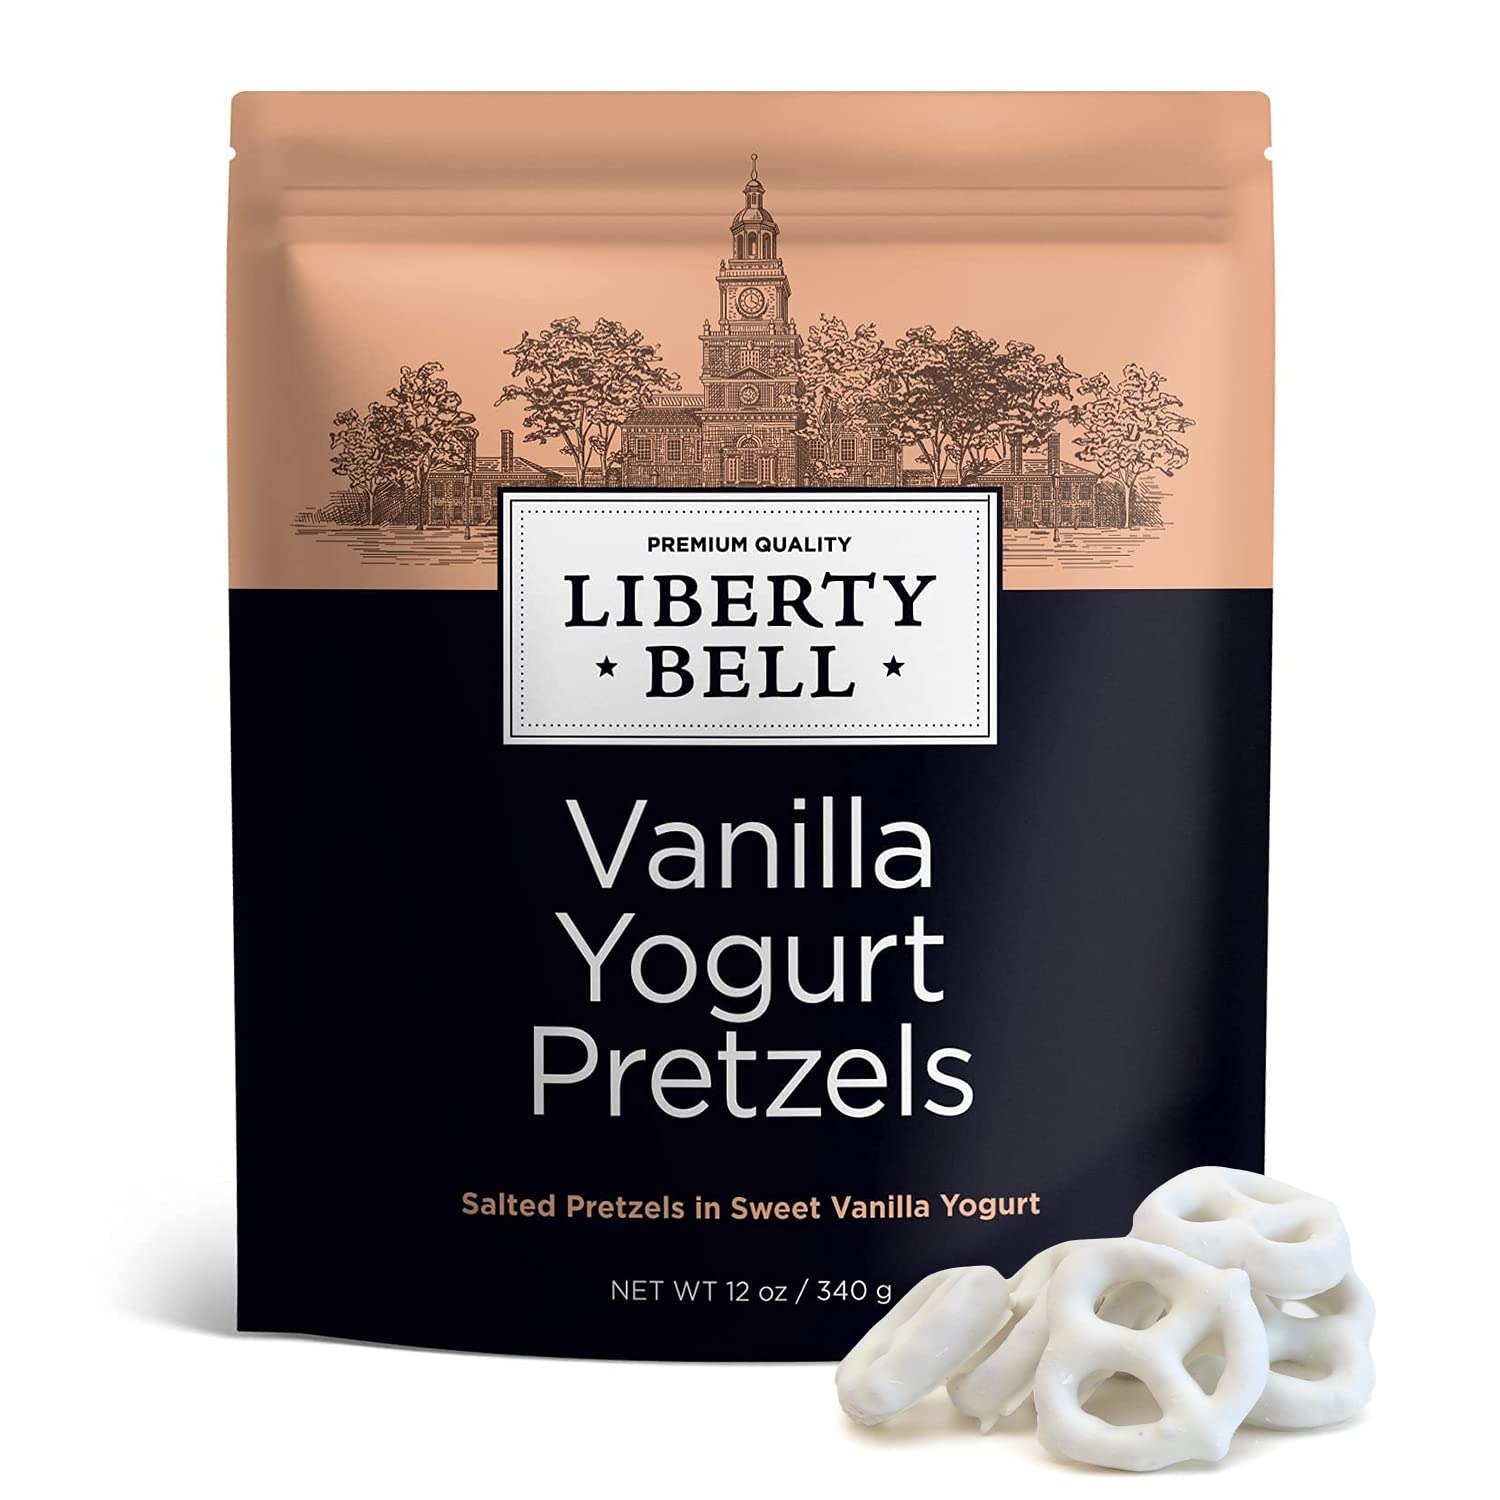
Item Name: Vanilla Yogurt Covered Pretzels Snack, Salty Mini Pretzels Dipped in Sweet Vanilla Yogurt, 12 Ounce Bag
Bullet Point 1: Our pretzels are smothered in a creamy vanilla yogurt and can be the ideal remedy to your cravings
Bullet Point 2: These delicious pretzels can easily elevate your coffee experience; they pair perfectly with our Liberty Bell Coffee Pods signature roasts and are a natural fit for any occasion
Bullet Point 3: Liberty Bell classic Dutch style pretzels are made using only natural ingredients sourced from small local businesses in the heart of the Philadelphia region; start your guilt free snacking today
Bullet Point 4: One 12 ounce bag; always fresh
Product Description: Liberty Bell Yogurt Covered Pretzels, Bite Size Pretzels Dipped in Sweet Vanilla Yogurt, 12 Ounce Bag
Value: 12.0
Unit: Ounce

Price: 16.99